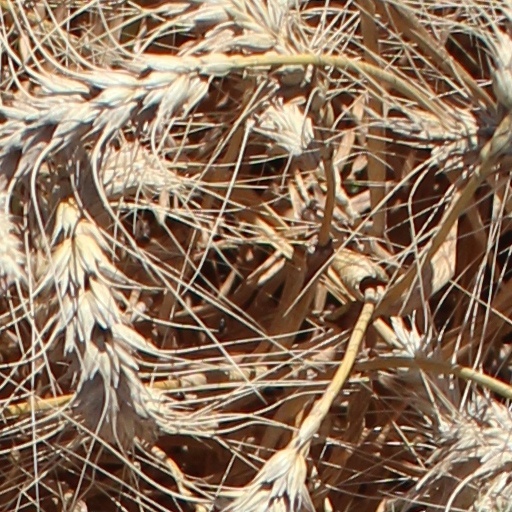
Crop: wheat